A Star for Two

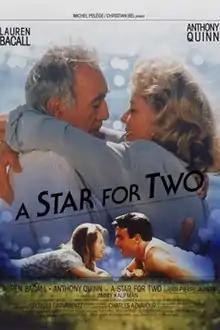
Film poster

A Star for Two is a 1991 French-Canadian romantic drama film directed by Jimmy Kaufman and starring Lauren Bacall, Anthony Quinn, Jean-Pierre Aumont, and Lila Kedrova.